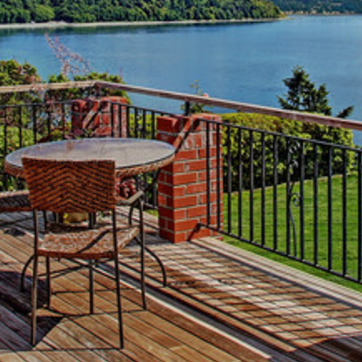
Material: brick